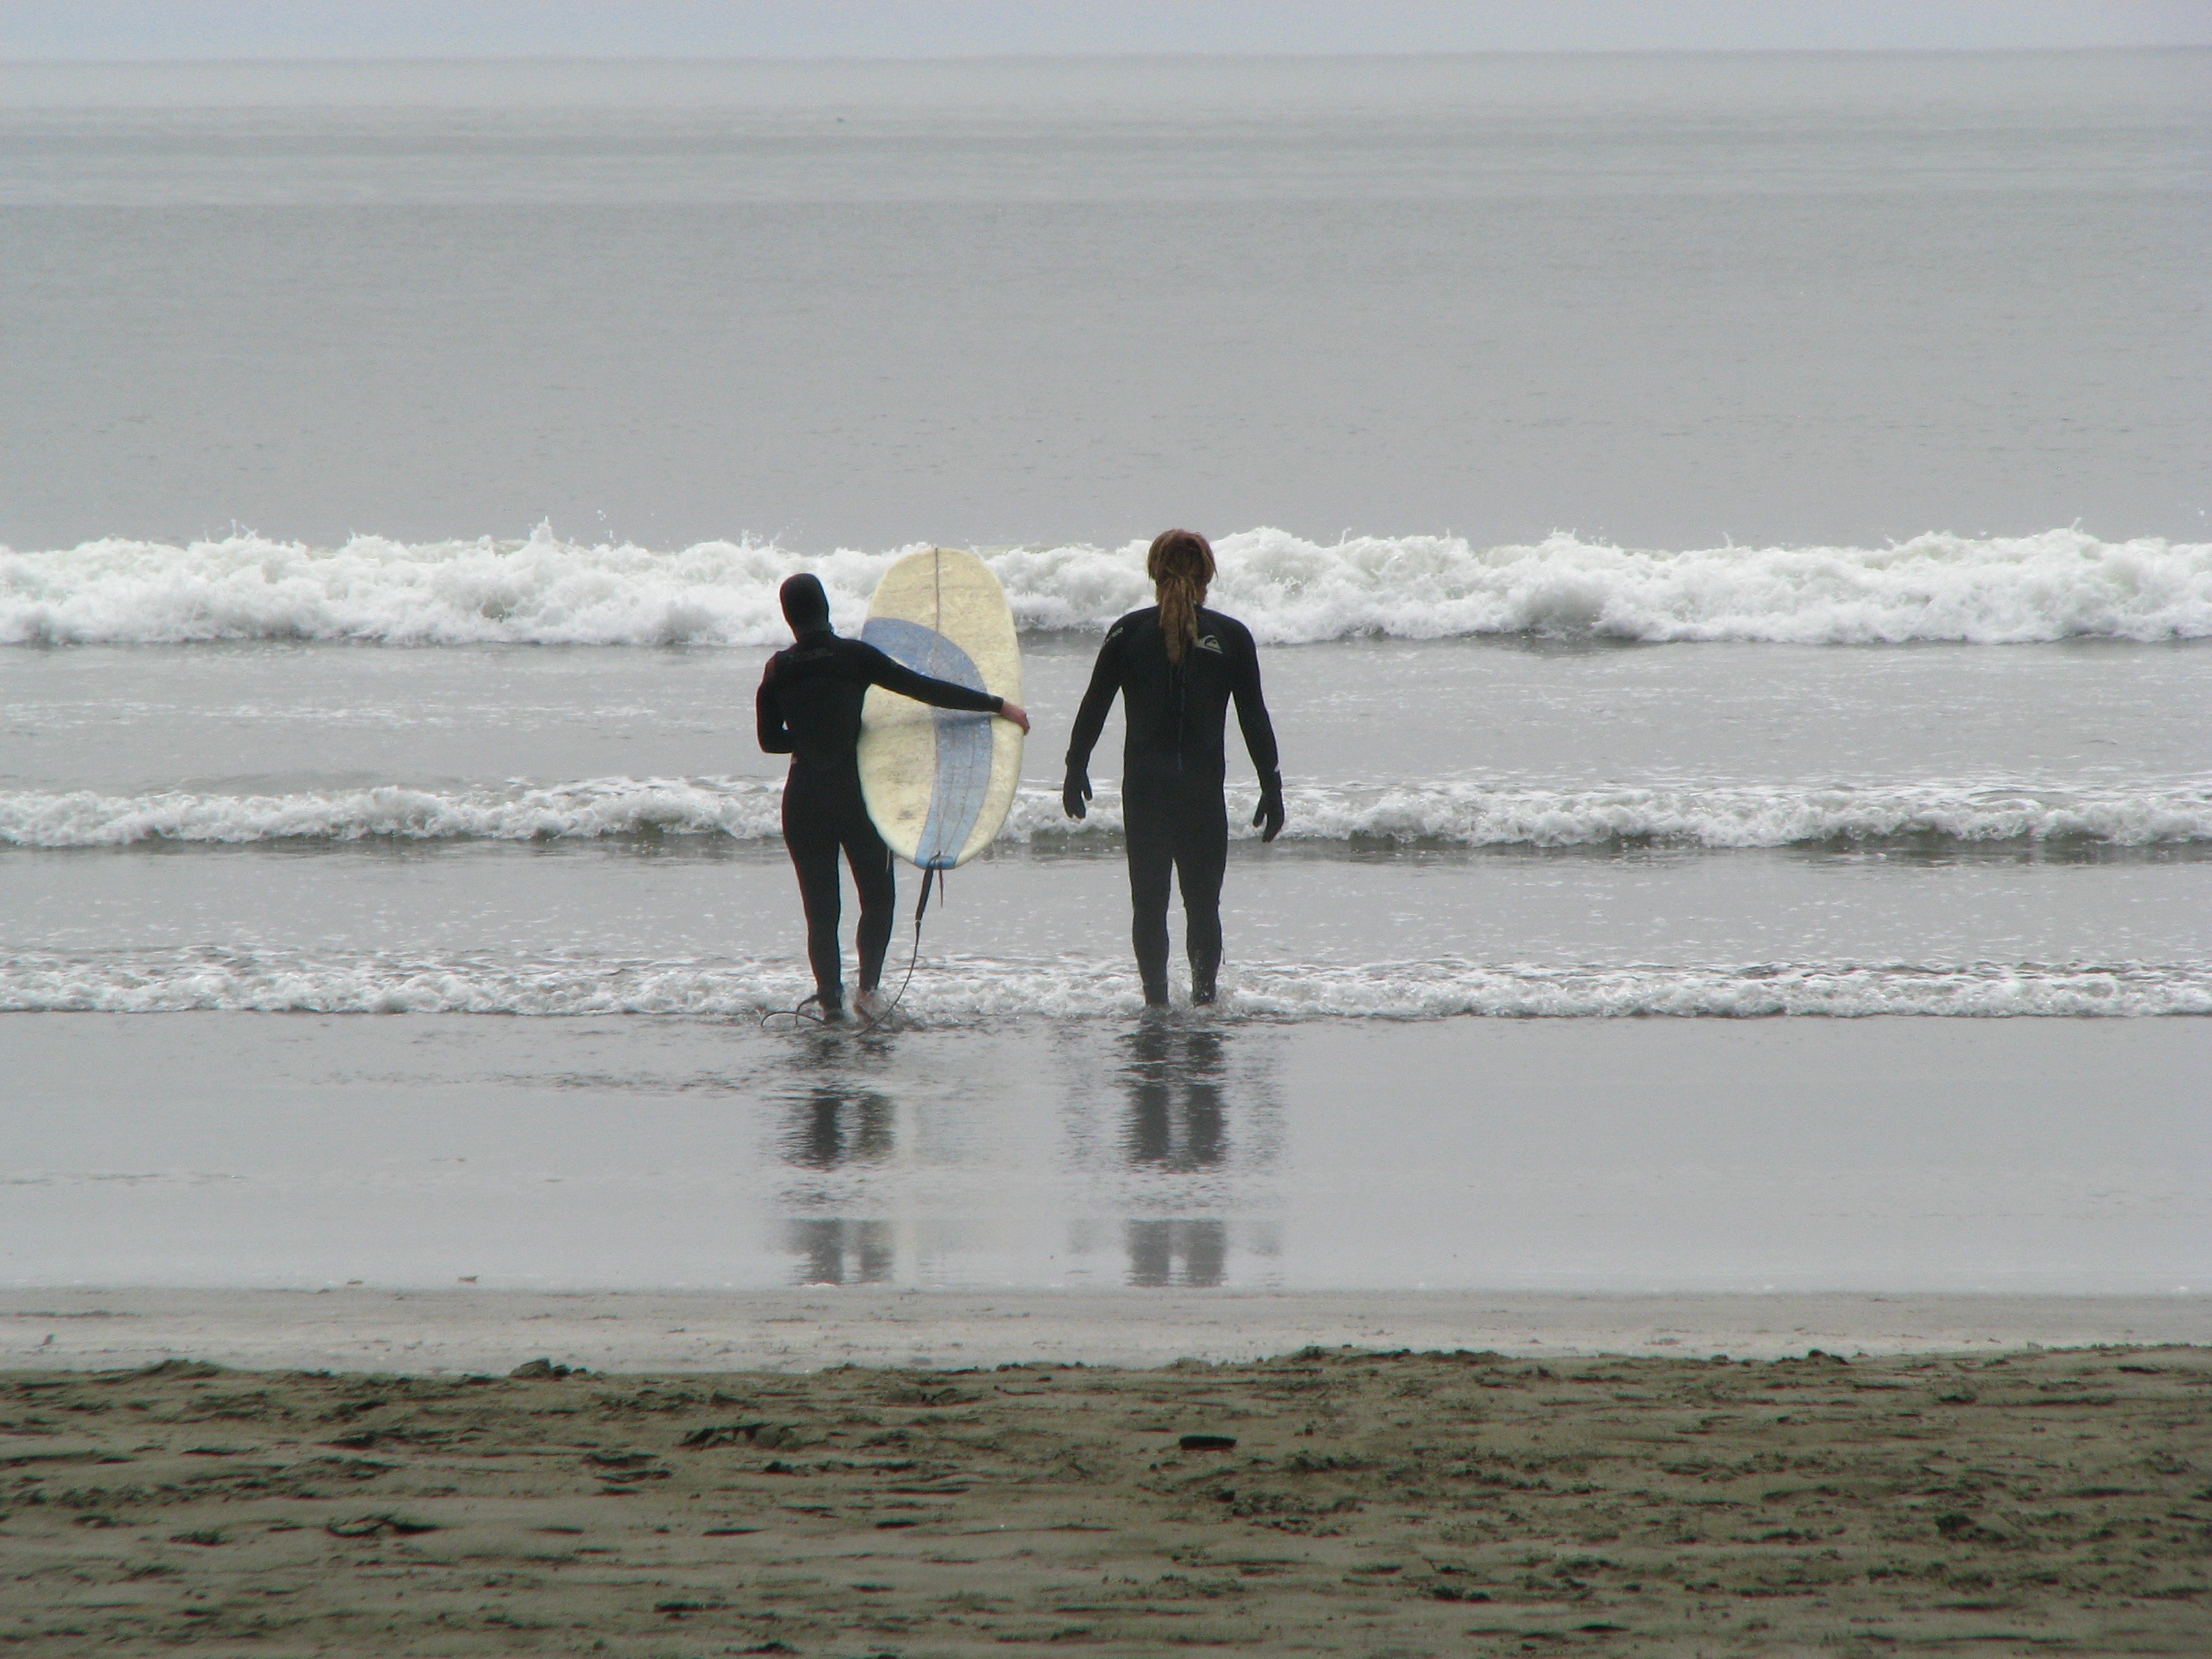
beach, sea, coast, sand, ocean, shore, wave, wind, summer, surf, surfing, surfboard, body of water, outdoors, sports, water sports, wind wave, surfing equipment and supplies, wetsuits